Qian Qianyi

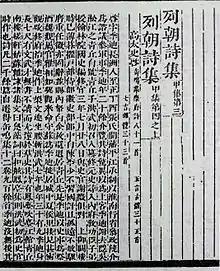
Original Mao Jin Edition of Liechao shiji

His principal work and contribution to period history was the "Liechao shiji" 列朝詩集 (Lieh-ch'ao shih-chi), originally a lengthy anthology of poetry with attached biographies. At present the biographies alone are printed and the work has become an unmatched history of individuals from the middle and lower strata of 16th- and 17th-century Chinese society. His father gave him special instruction in historic classics. Qian showed an early interest in the classic "Shishuo xinyu", a work of historical anecdotes. Like Qian Qianyi himself, others of his circle were closely involved in education and the revival of the study of antiquity as the basis of learning. Qian's "Liechao shiji" was published by his associate and printer Mao Jin, who like Qian himself, showed a concern for poorer scholars. Mao used money from his printing for charitable work and needy scholars.